Wissotzky Tea

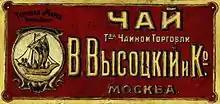
Wissotzky Tea logo, Russian Empire

By 1904 the company extended its activities to Germany, France, New York and Canada. In 1907, Wissotzky established the Anglo-Asiatic company with its head offices in London, which were managed by Ahad Ha'am, a renowned Jewish writer and philosopher. He had joined the company in 1903 on his resignation as editor of "Ha-Shiloach", a Zionist journal. The company acquired plantations in both India and Ceylon (now Sri Lanka).